Franklin and Armfield Office

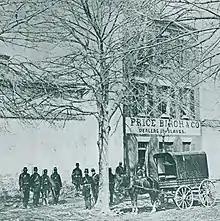
"Price Birch & Co Dealers in Slaves", Alexandria, Virginia, 1862

The property then extended further east, and they added structures for holding and trading in slaves. They also provided, for 25¢ a day, housing in their jail for slaveowners visiting Washington. The two-story extension to the rear of this house was part of the slave-holding facilities, which included high walls, and interior chambers that featured prison-like grated doors and windows.